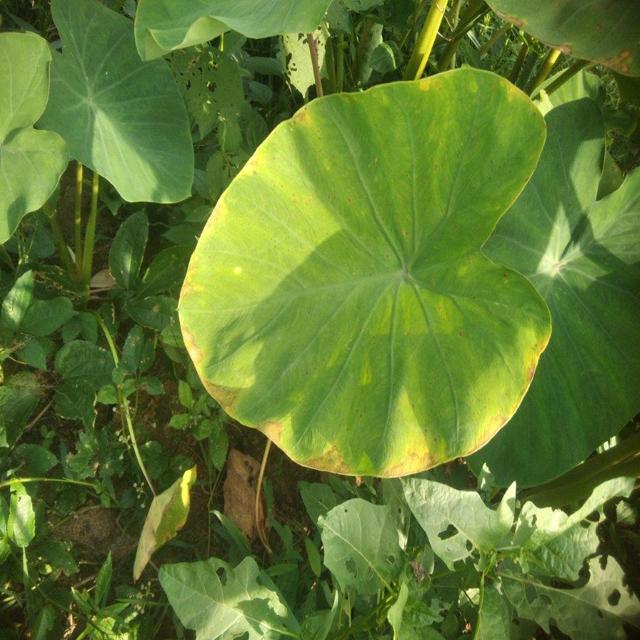
Label: Mid_Blight